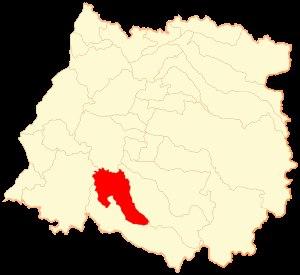
Retiro est une commune du Chili faisant partie de la province de Linares, elle-même rattachée à la région du Maule.